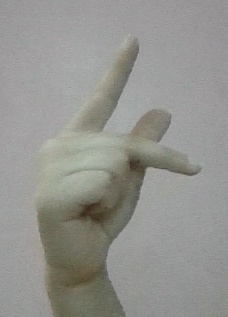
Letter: dha